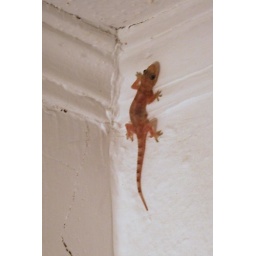
Lizard came in through the bathroom window